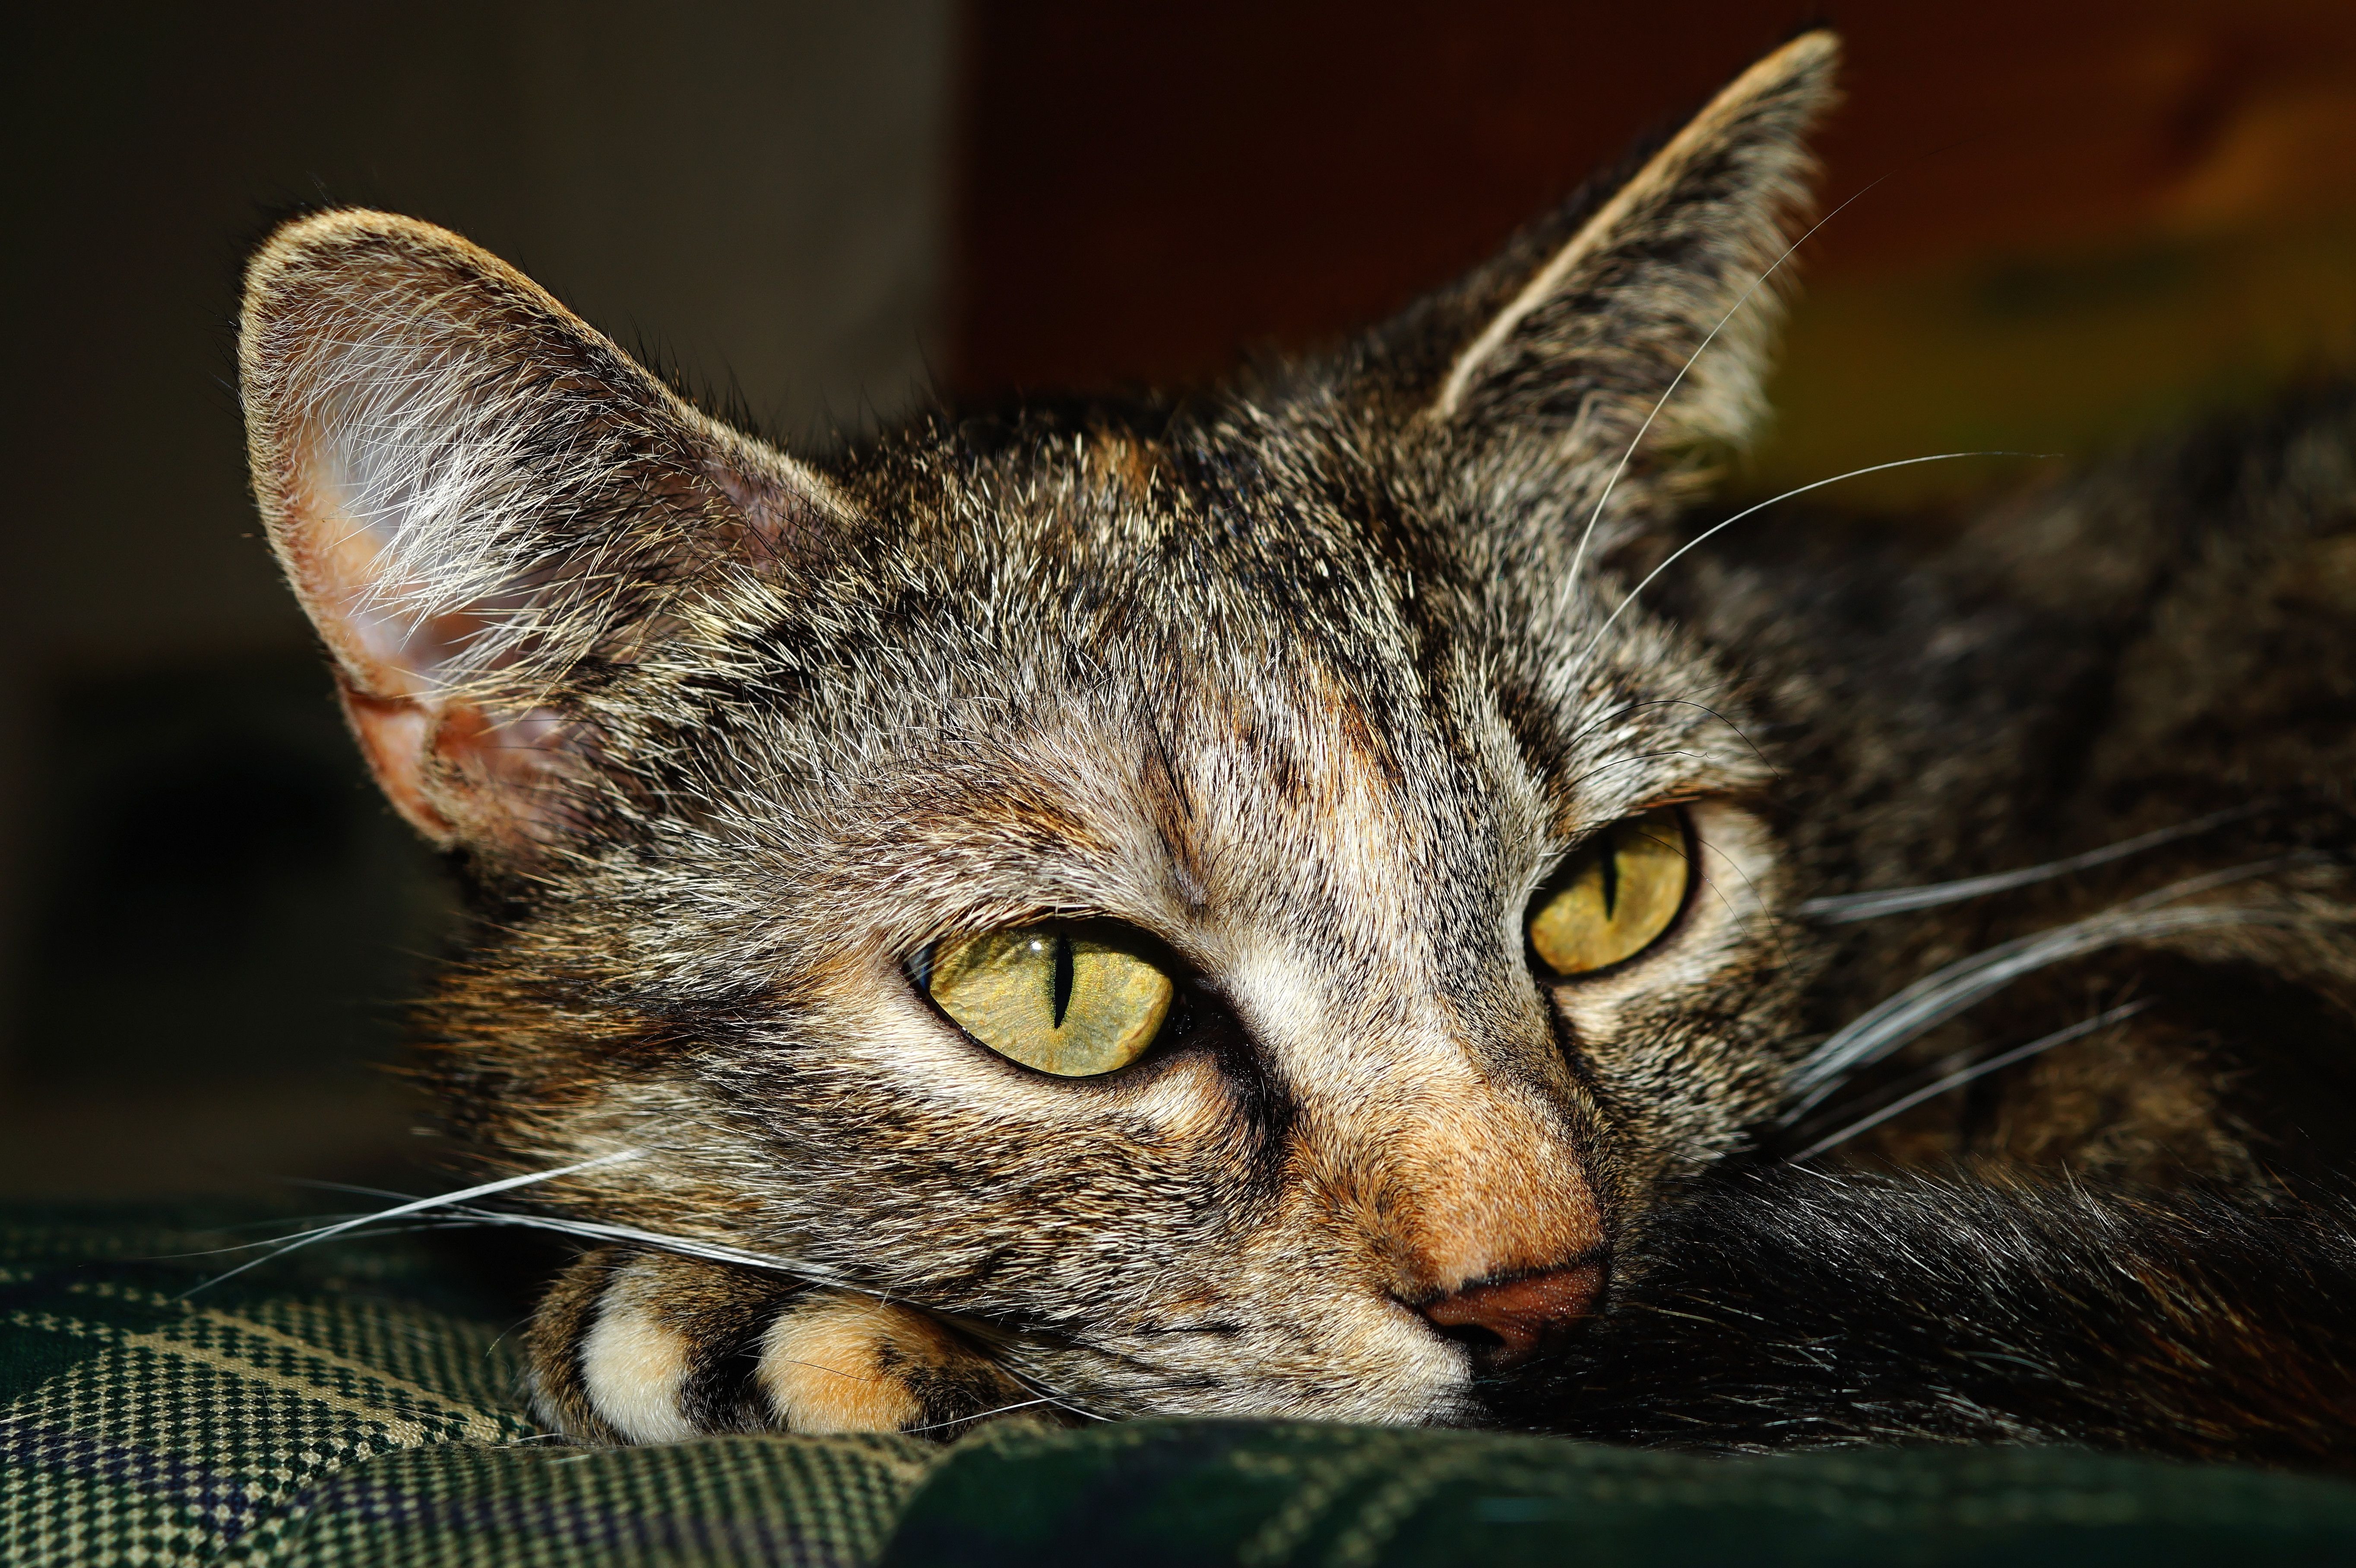
photography, kitten, cat, mammal, close, fauna, close up, whiskers, lazy, eye, head, vertebrate, tired, wildlife photography, cat face, macro photography, cat's eyes, tabby cat, european shorthair, wild cat, small to medium sized cats, cat like mammal